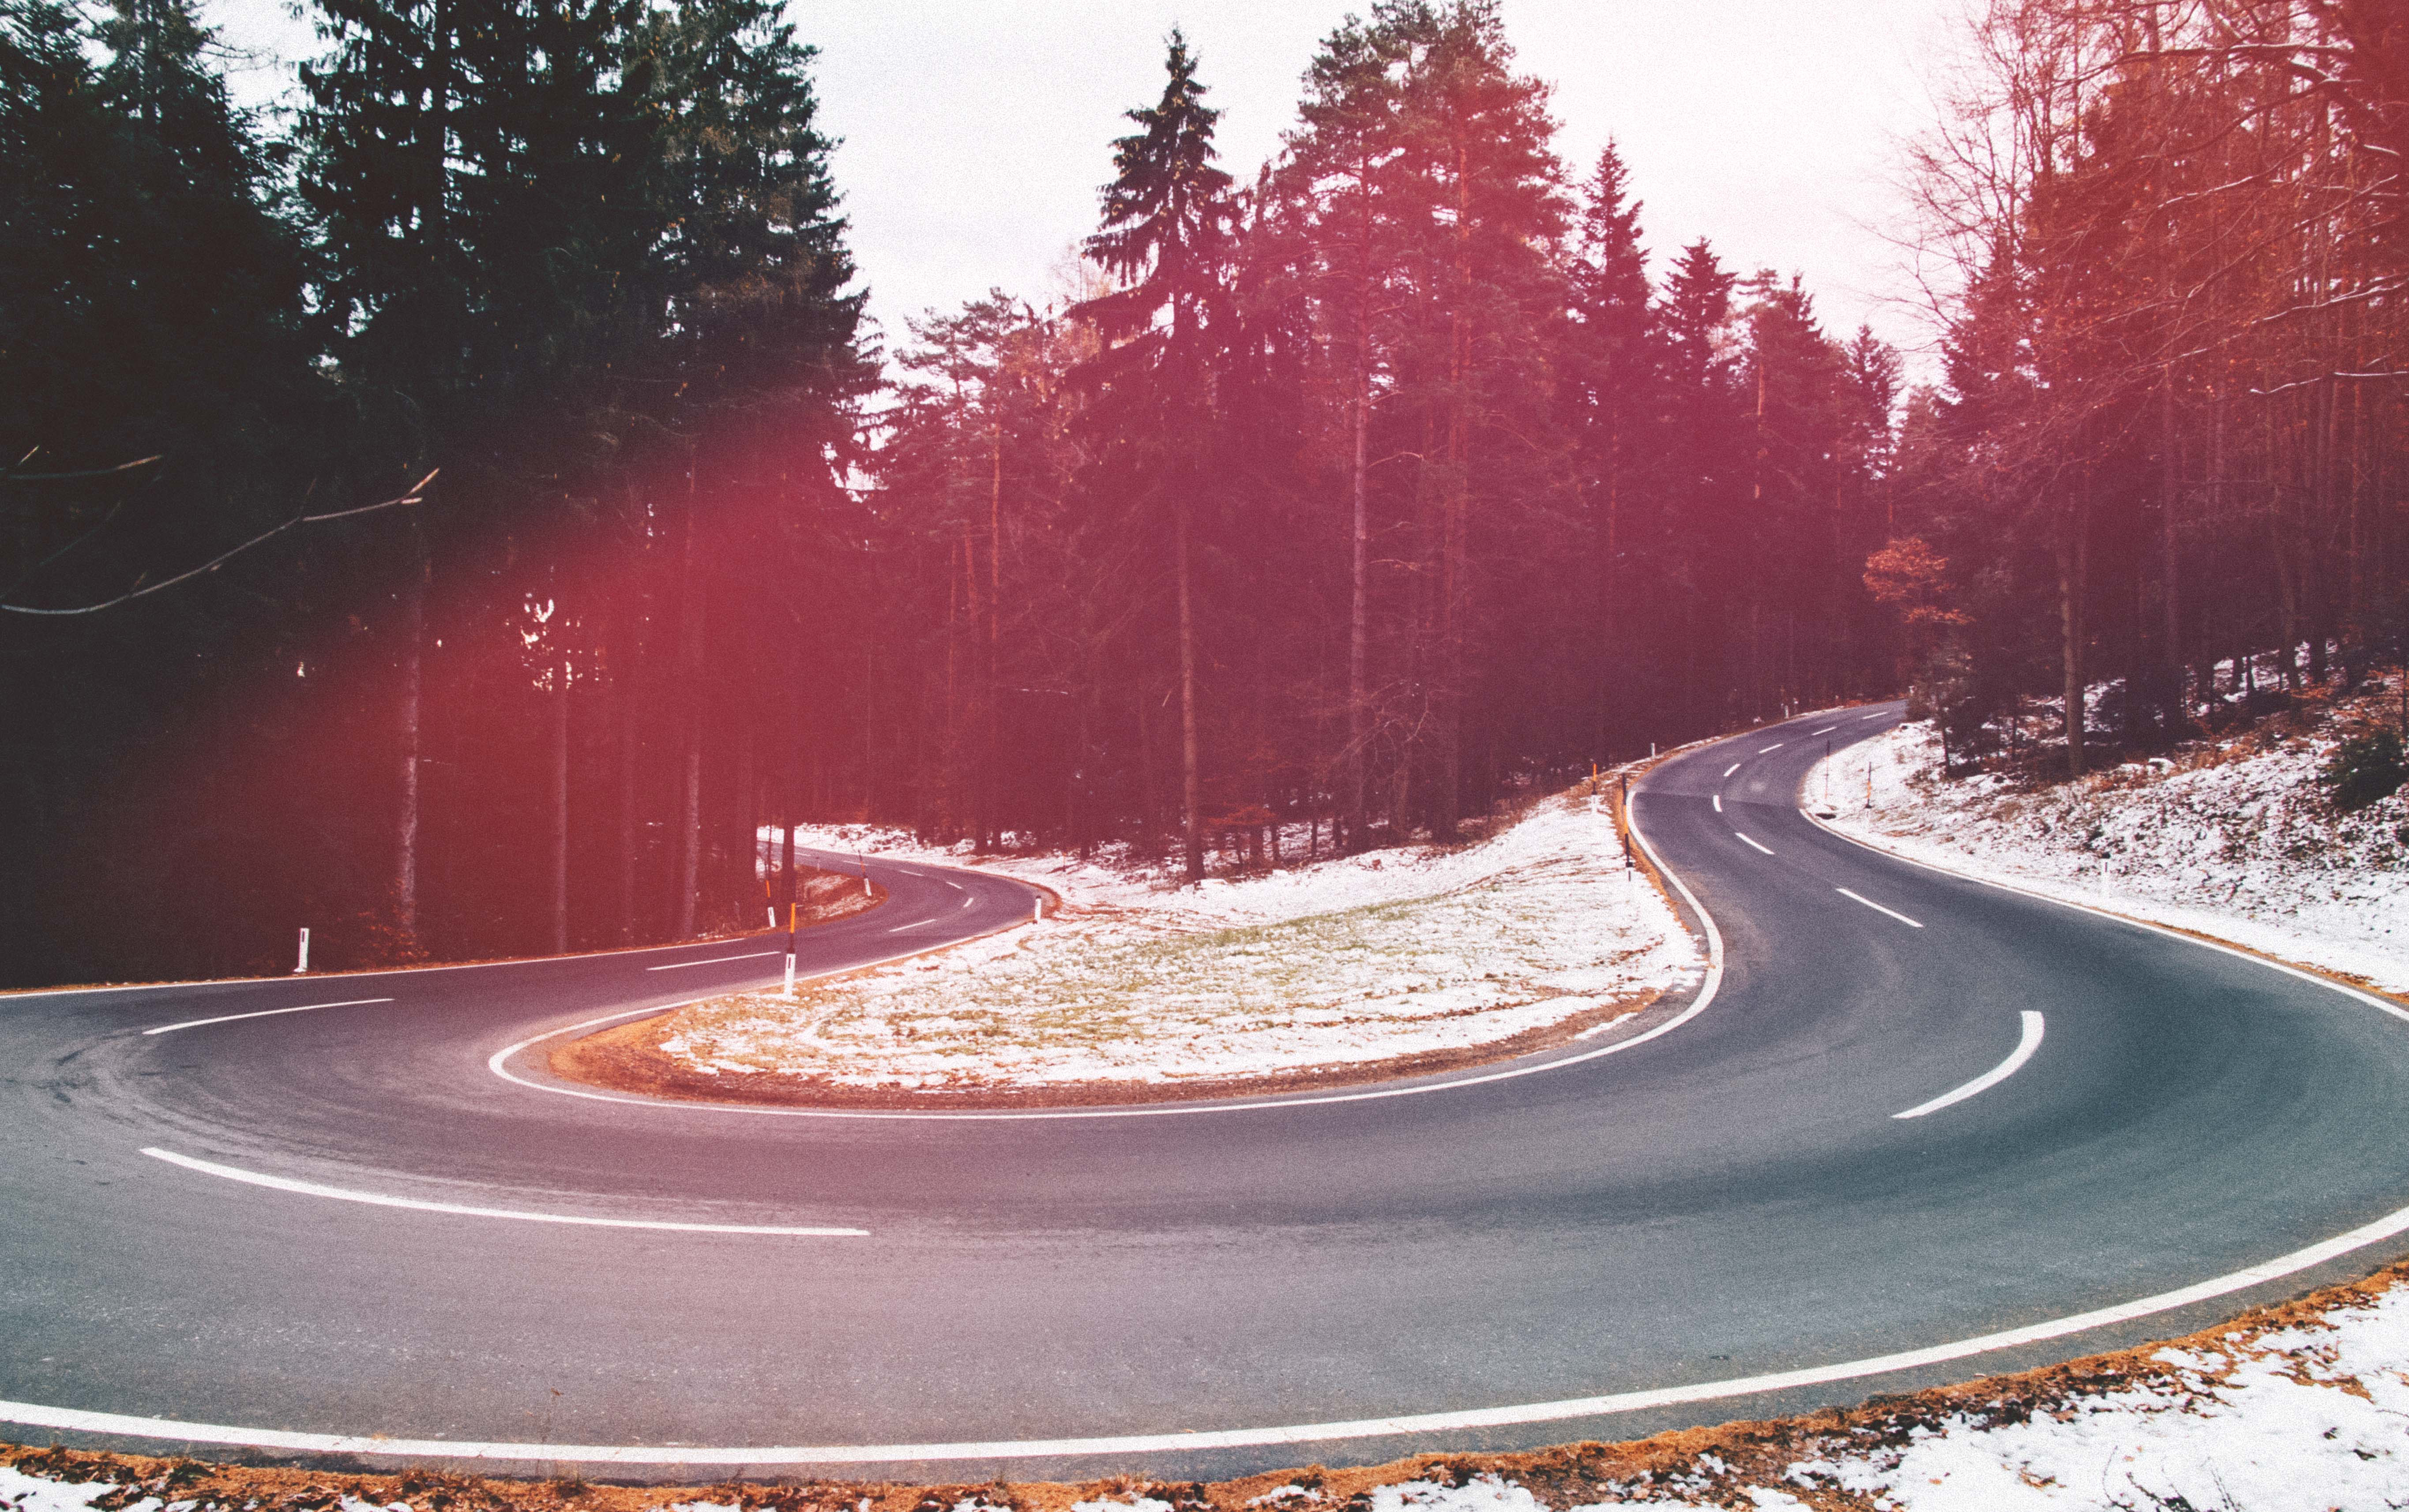
tree, snow, winter, road, night, morning, curve, reflection, bend, weather, route, season, infrastructure, shape